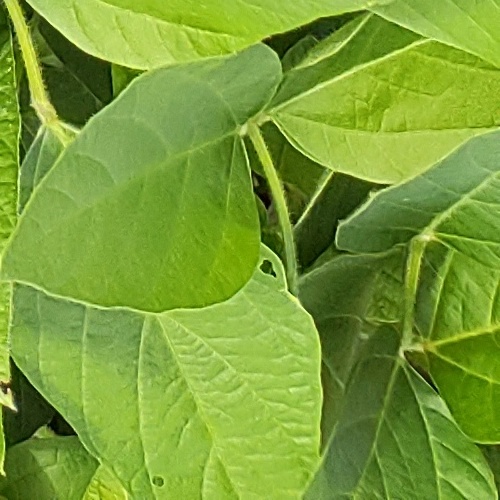
Label: Diabrotica_speciosa